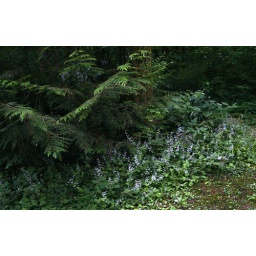
flowers in the forest